Ozhivudivasathe Kali

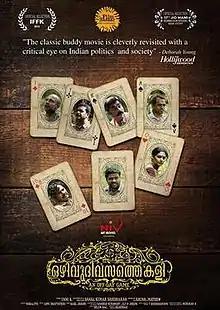
Official poster

Ozhivu Divasathe Kali (English title: An Off-Day Game) is a 2015 Indian Malayalam indie drama film directed by Sanal Kumar Sasidharan, based on the short story of the same name by Unni R. The film follows five middle-aged men who get together for a booze party during an election holiday in Kerala. It won the 46th Kerala State Film Award for Best Film. The film was included in The Hindu's top 25 Malayalam films of the decade and is widely regarded as one of the defining movies of the Malayalam New Wave.